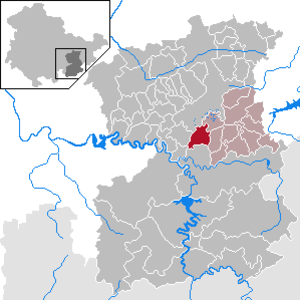
Volkmannsdorf est une municipalité allemande du land de Thuringe, dans l'arrondissement de Saale-Orla, au centre de l'Allemagne. En 2015, sa population est de 262 habitants.